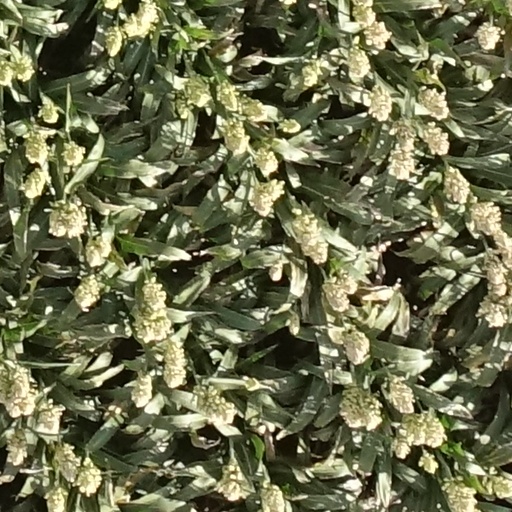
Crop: sorghum